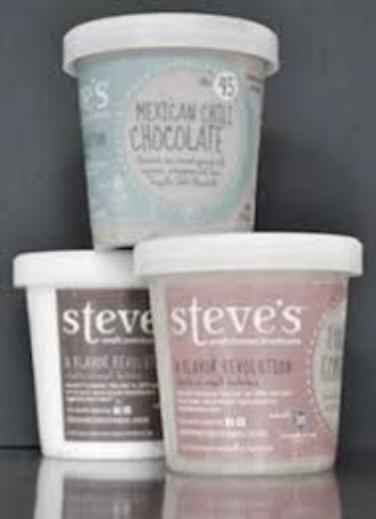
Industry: Food